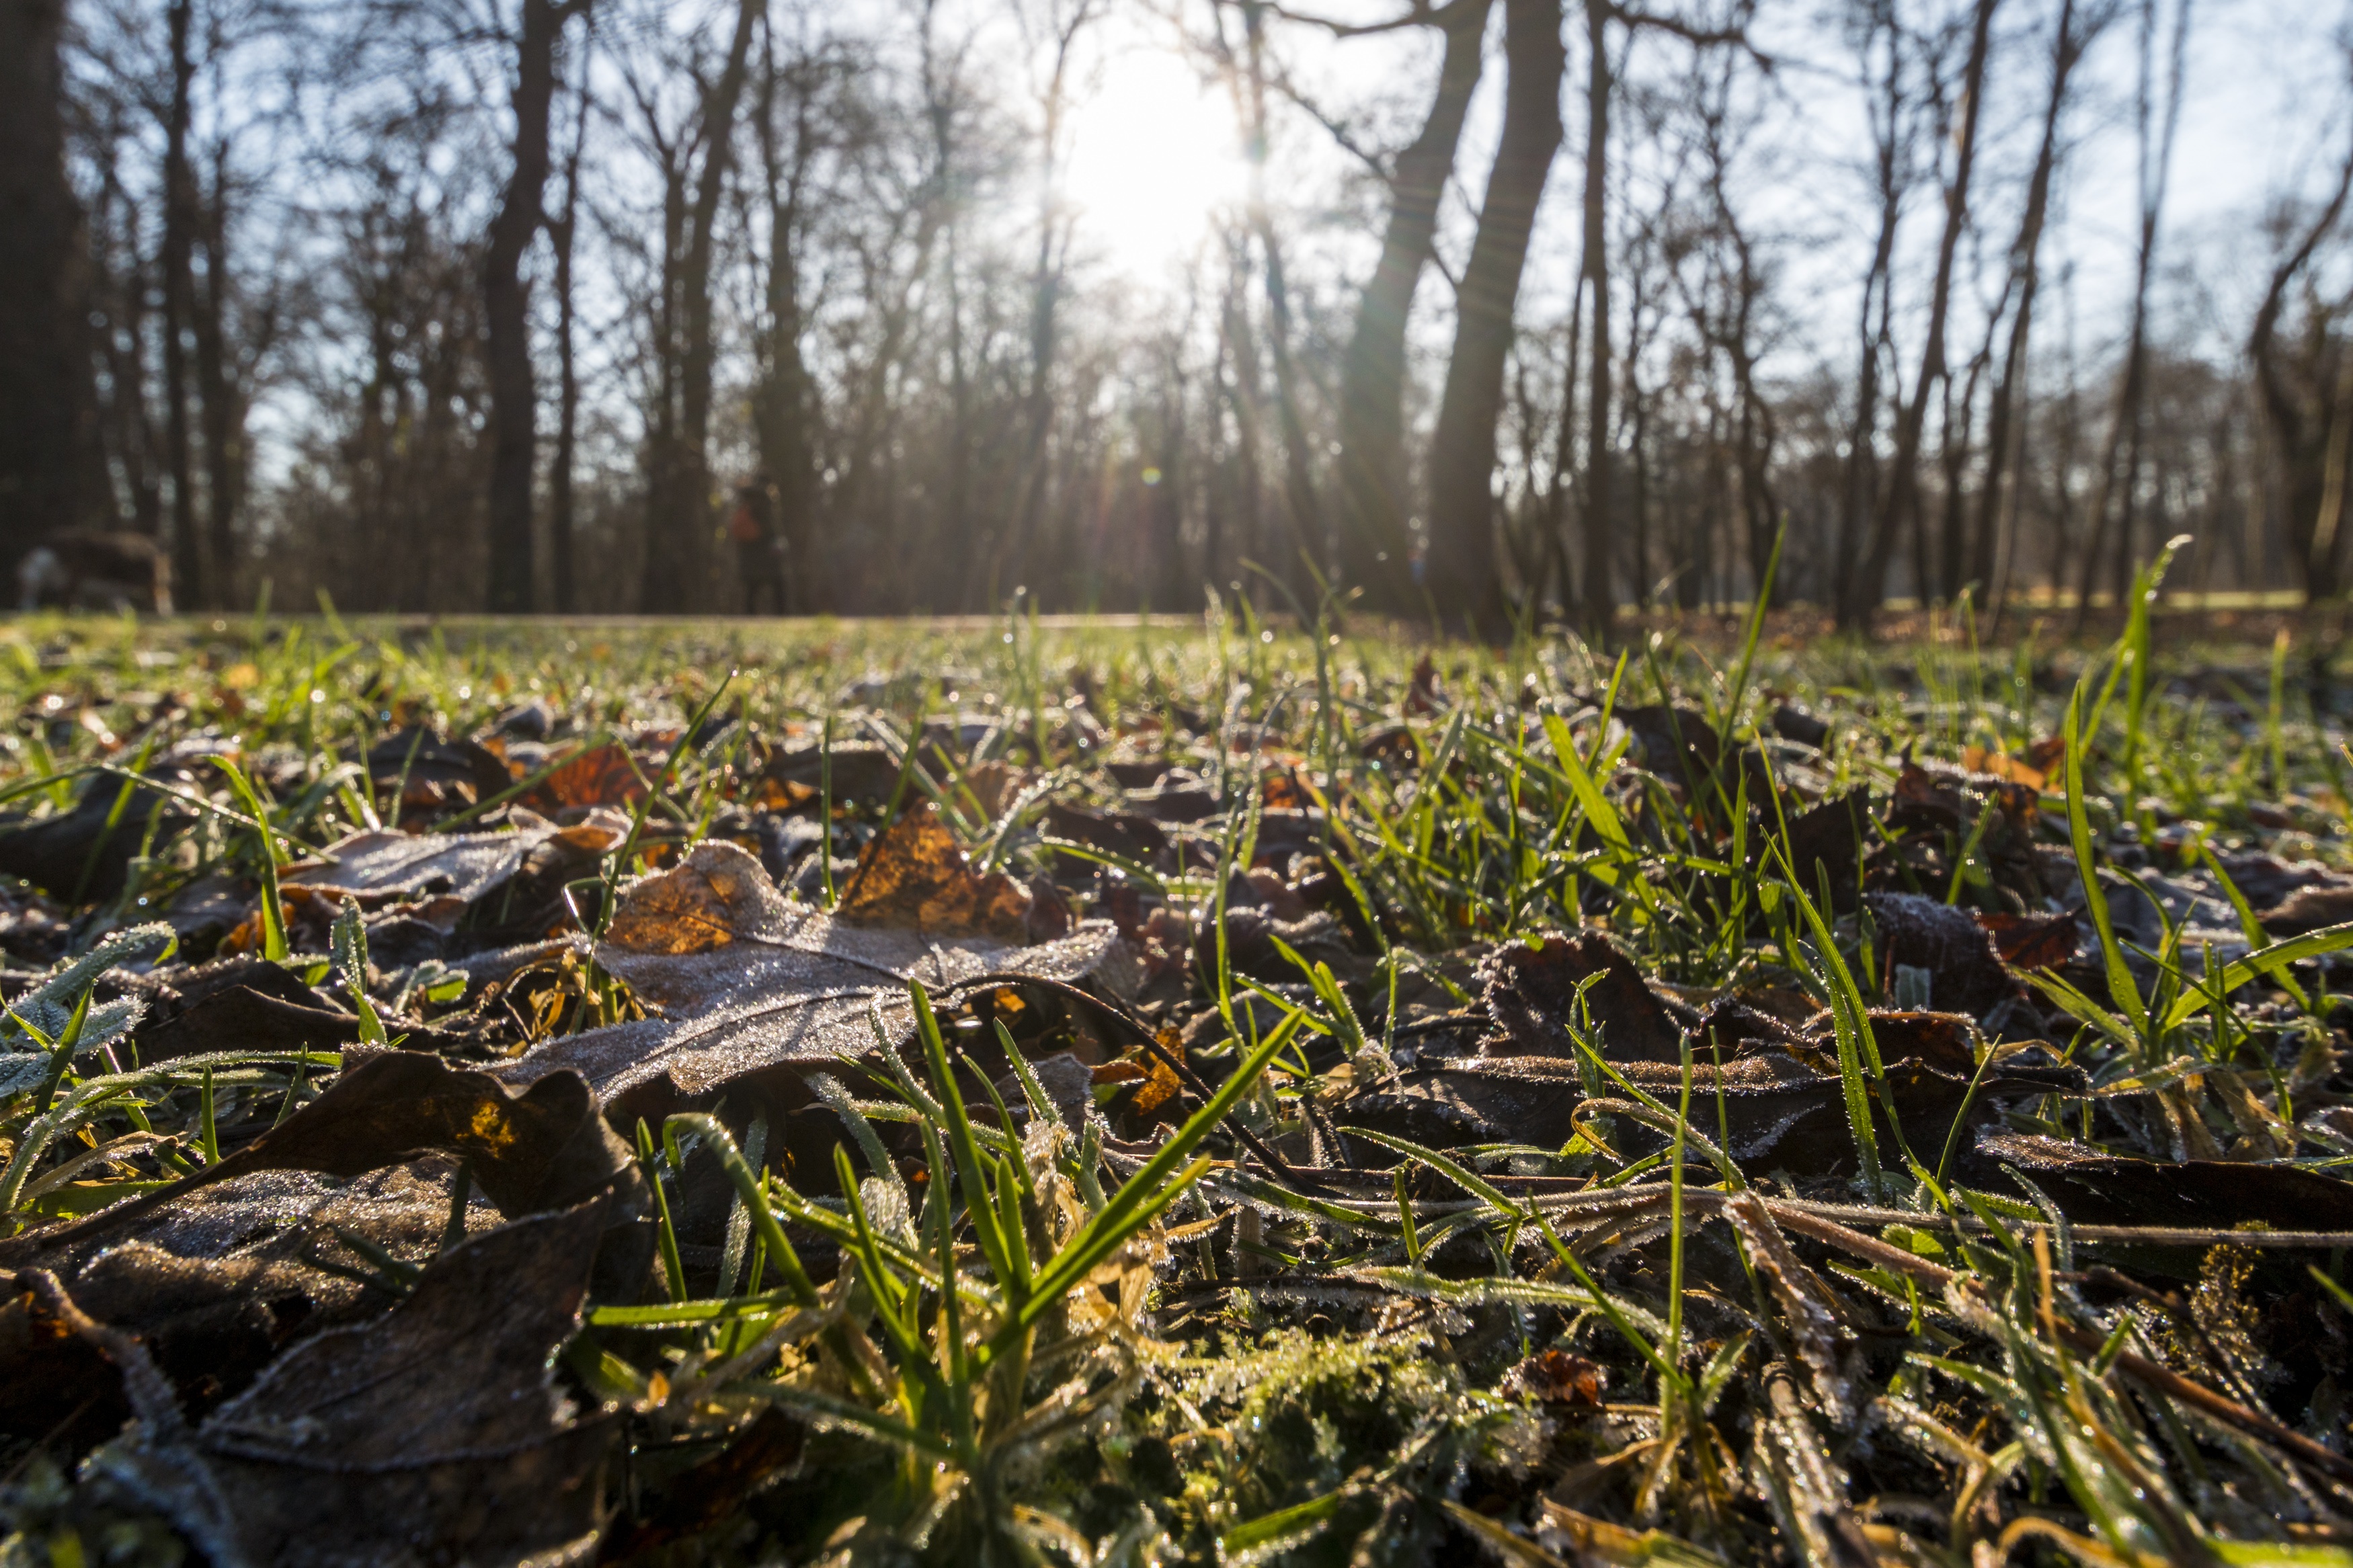
landscape, tree, nature, forest, grass, branch, winter, light, plant, sky, sun, sunrise, sunlight, leaf, moss, spring, autumn, soil, vegetation, deciduous, woodland, back light, grass family, non vascular land plant, plant community